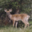
Label: deer